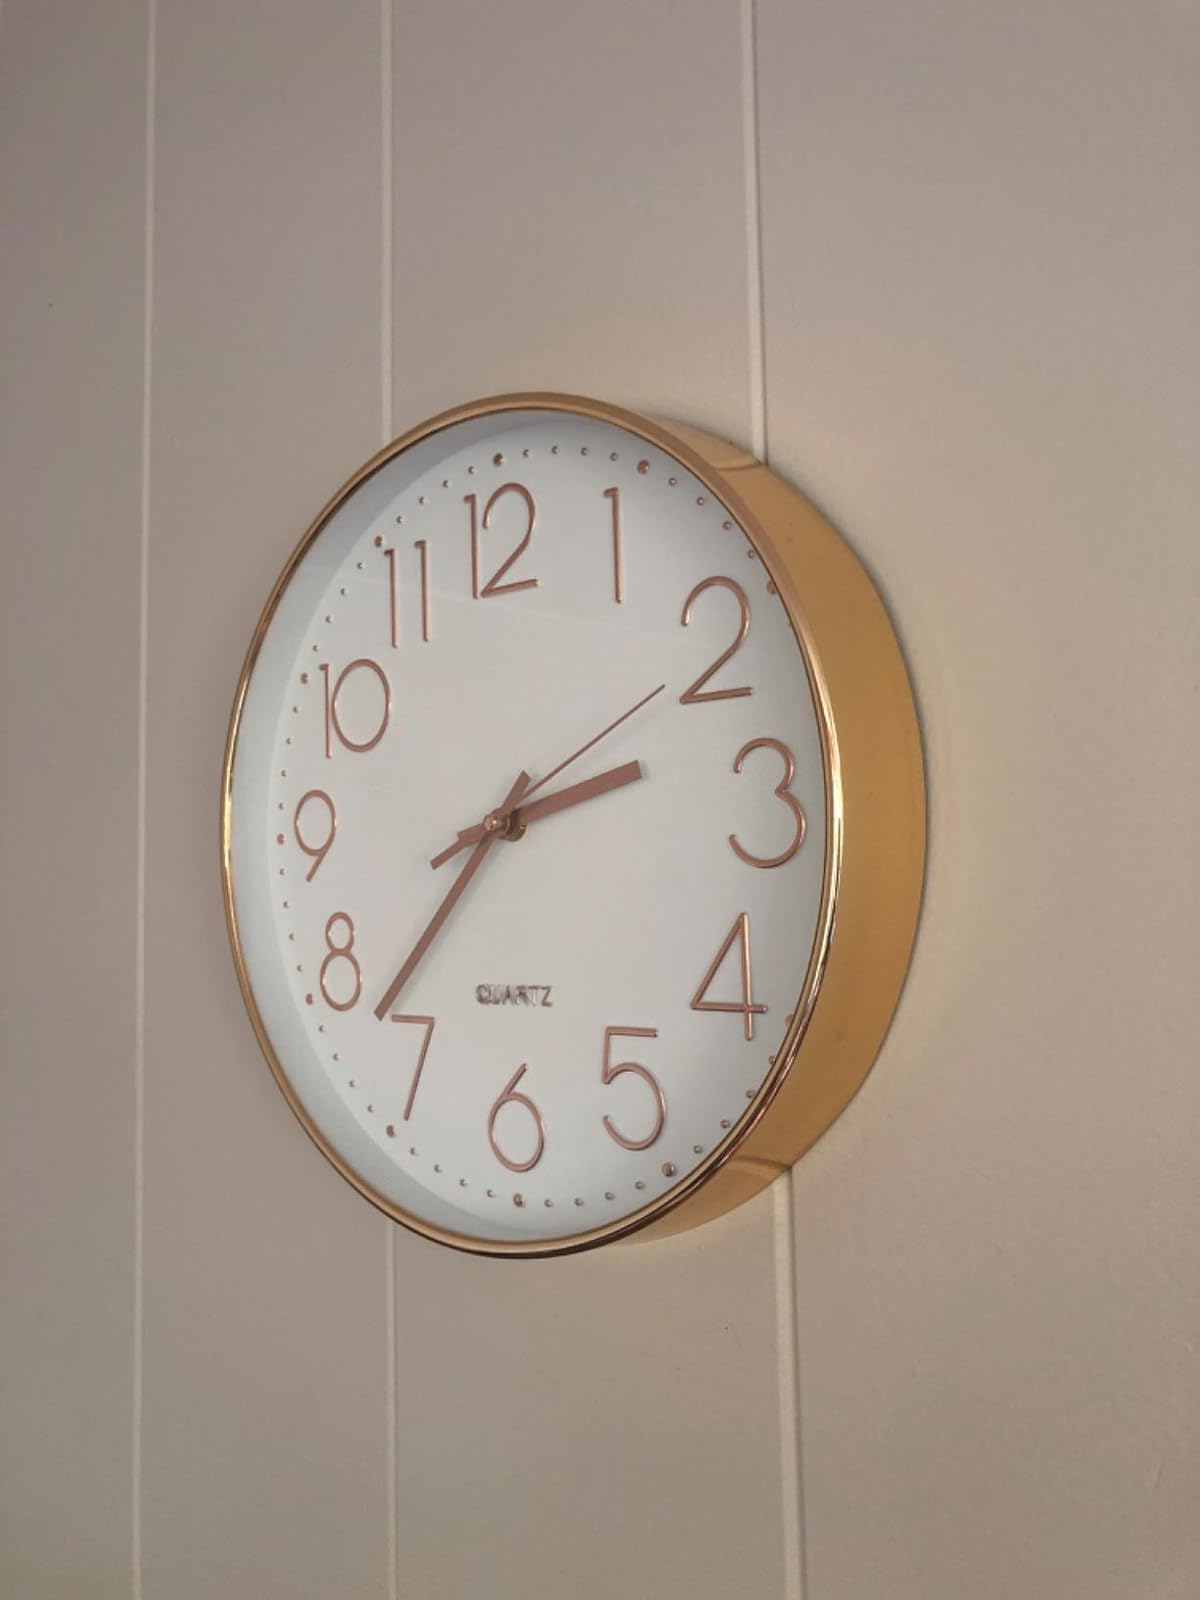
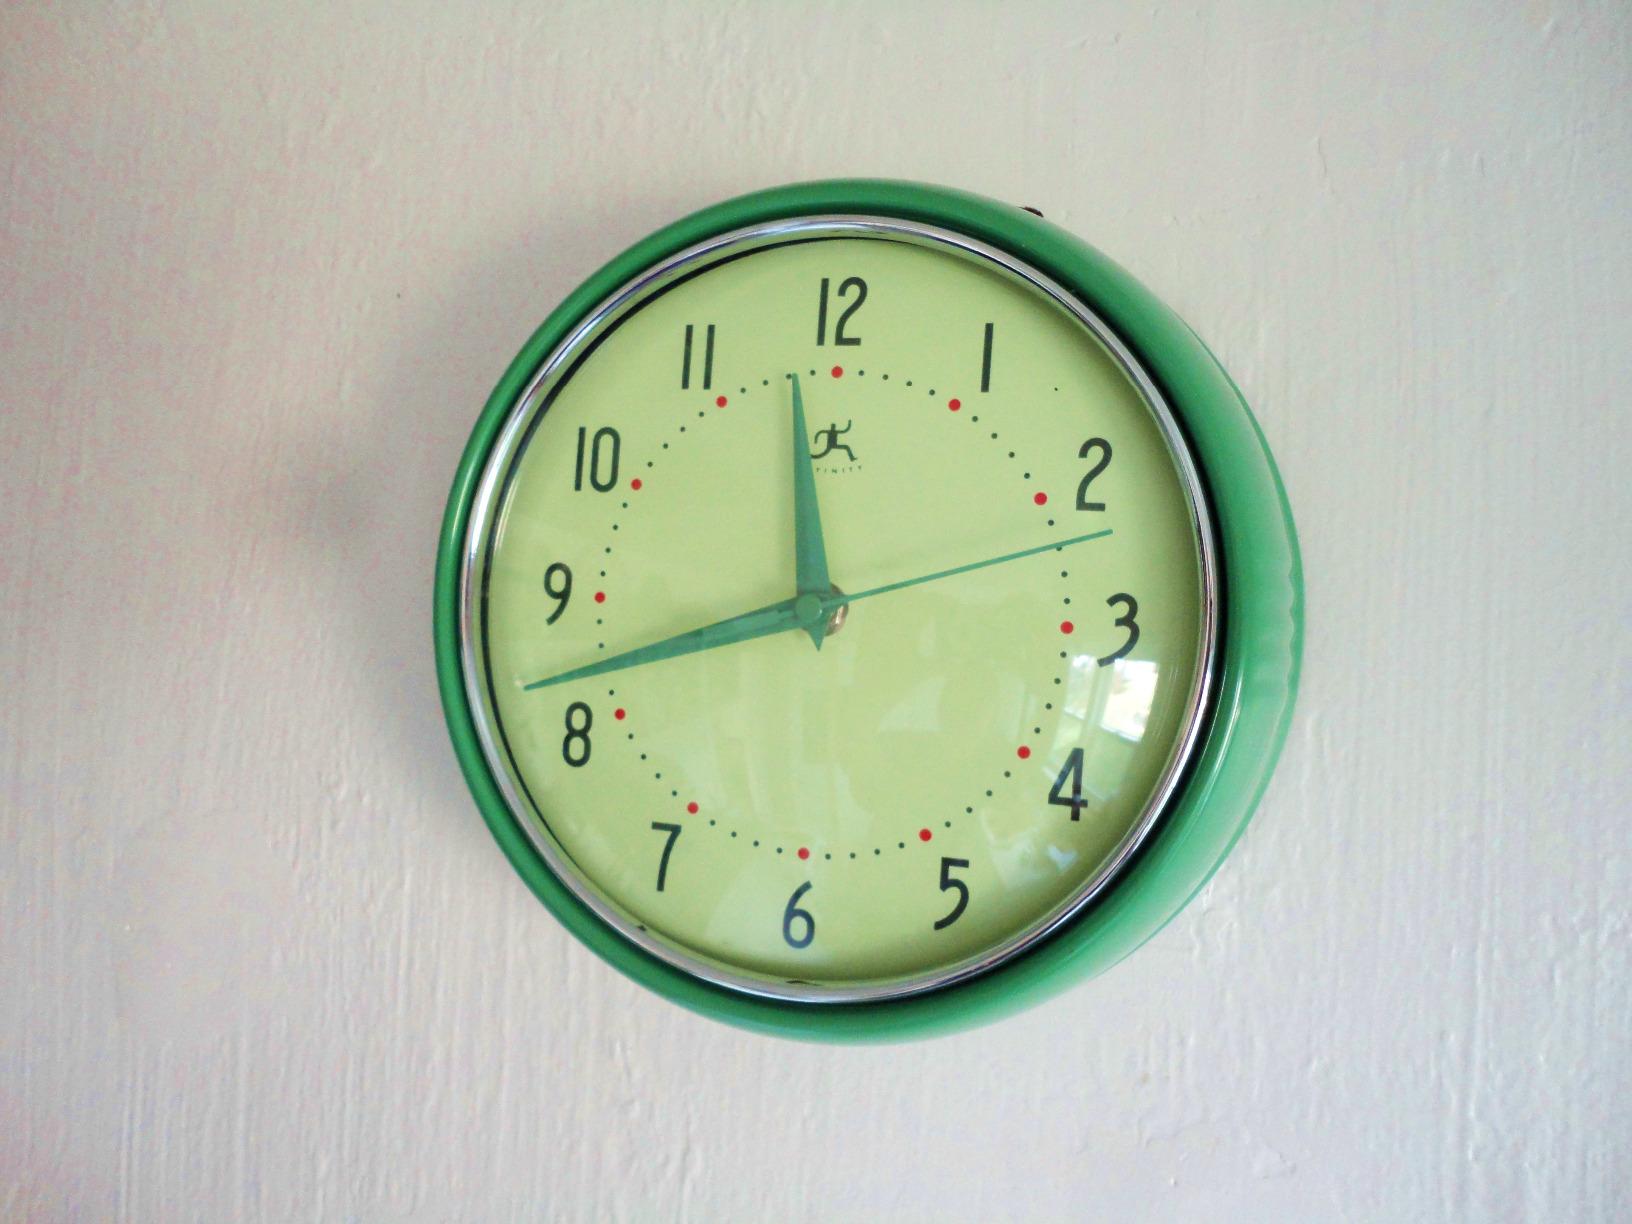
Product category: clock
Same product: no